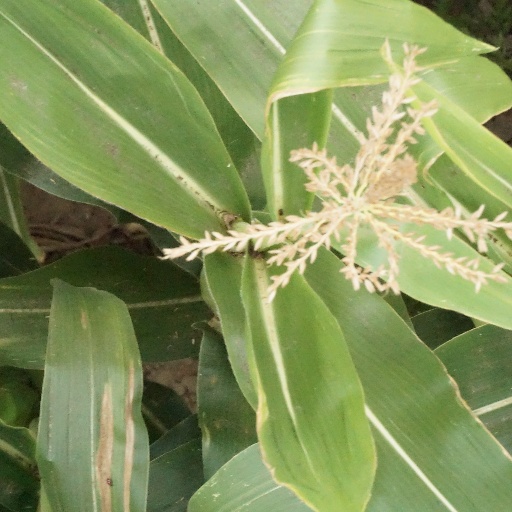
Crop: maize; corn